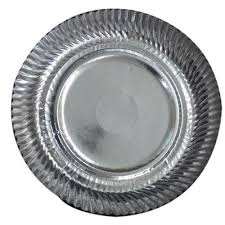
Waste category: metal